Vladimir Petrenko

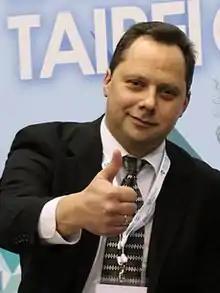
Petrenko at the 2017 World Junior Championships

Vladimir Vasilyevich Petrenko (born in 1971) is a former competitive figure skater who represented the Soviet Union. He is the 1986 World Junior champion. He is the younger brother of Olympic gold medalist Viktor Petrenko, and they were both coached by Ukrainian figure skating coach Galina Zmievskaya at Spartak in Odesa.